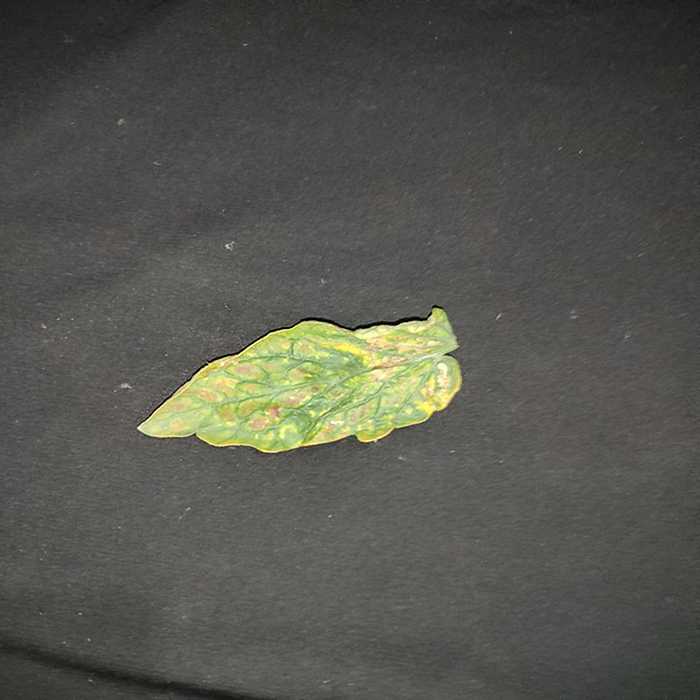
Plant: Tomato
Label: Tomato spotted wilt